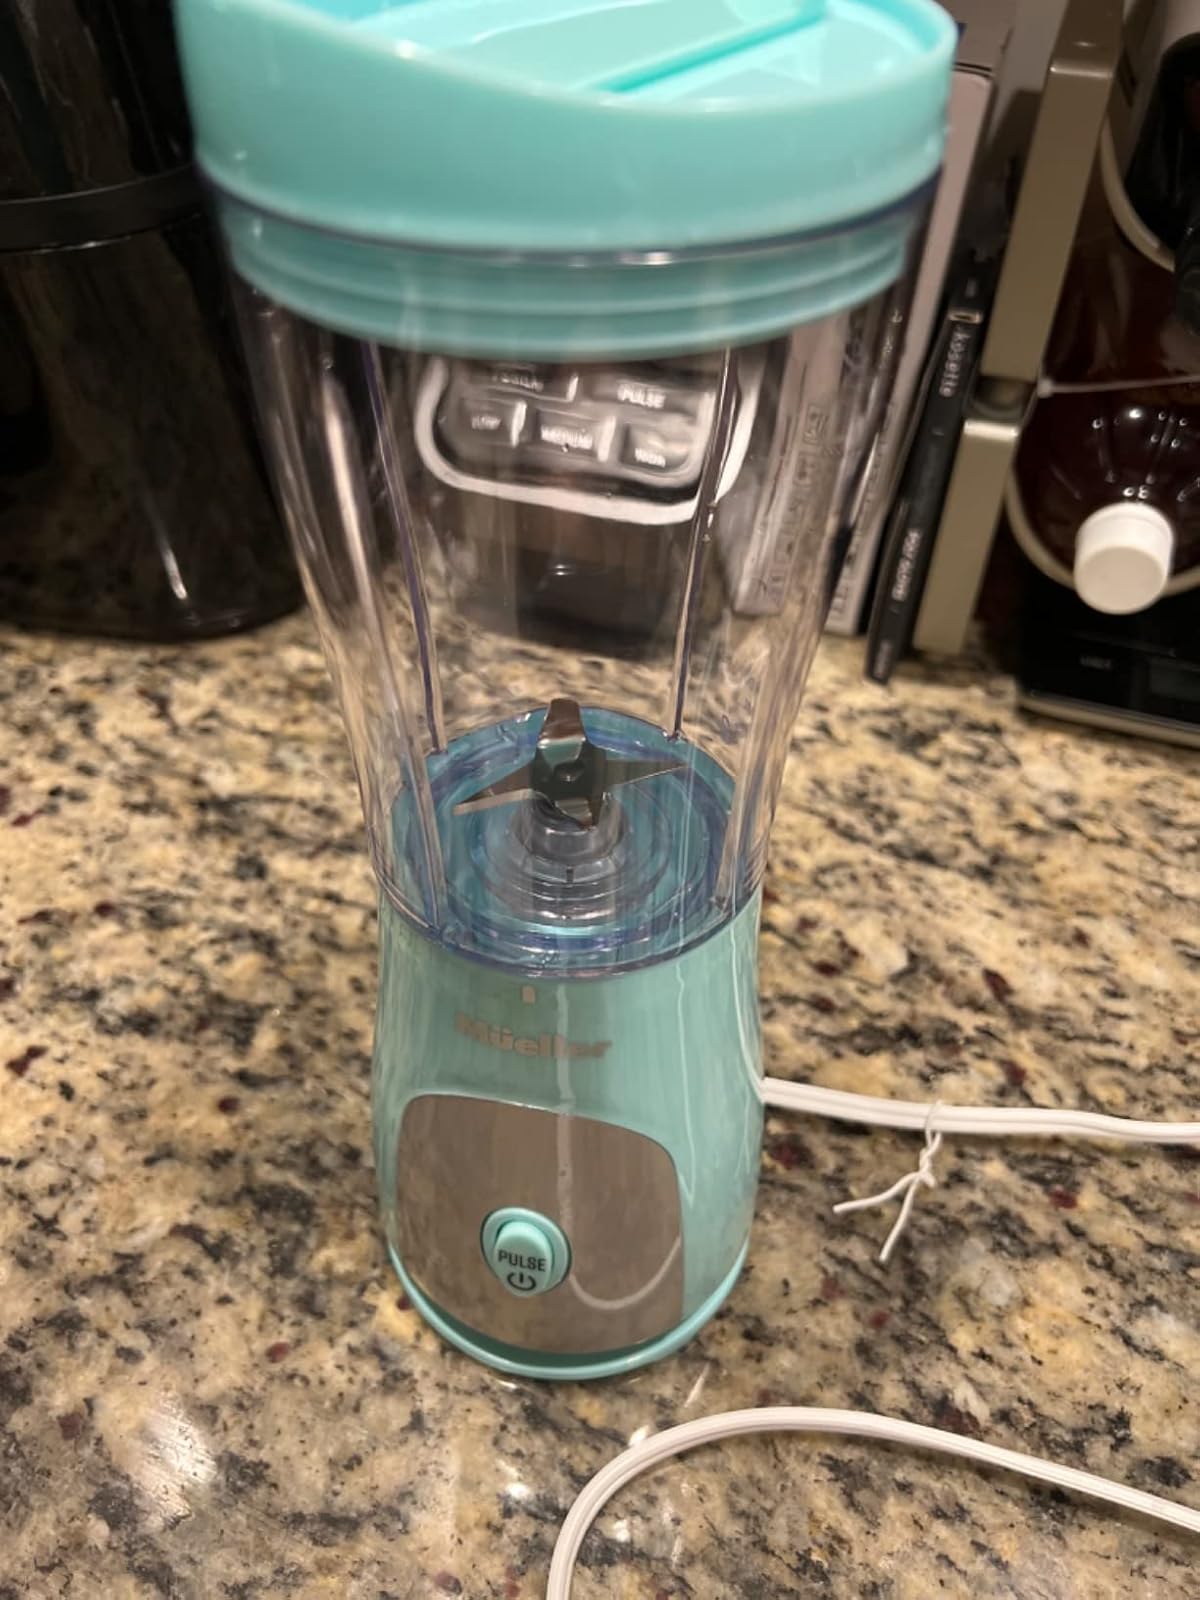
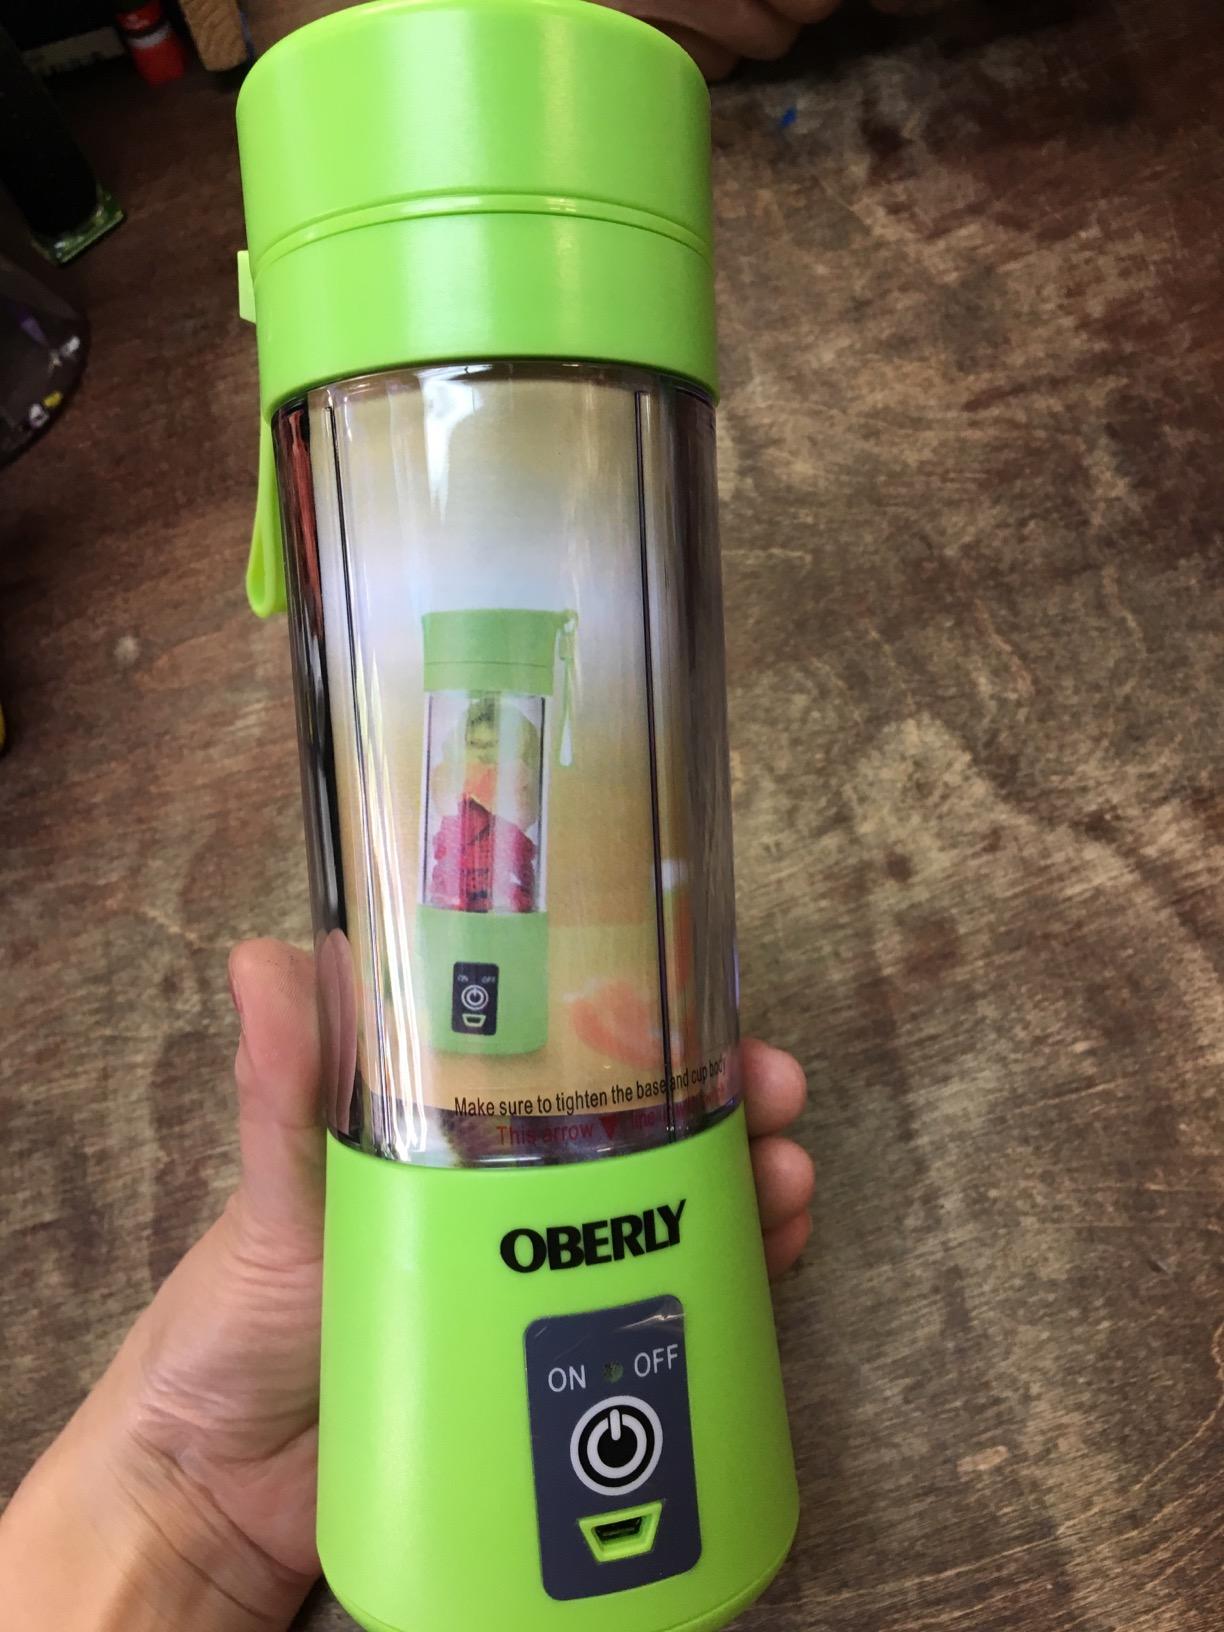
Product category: items_blender
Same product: no